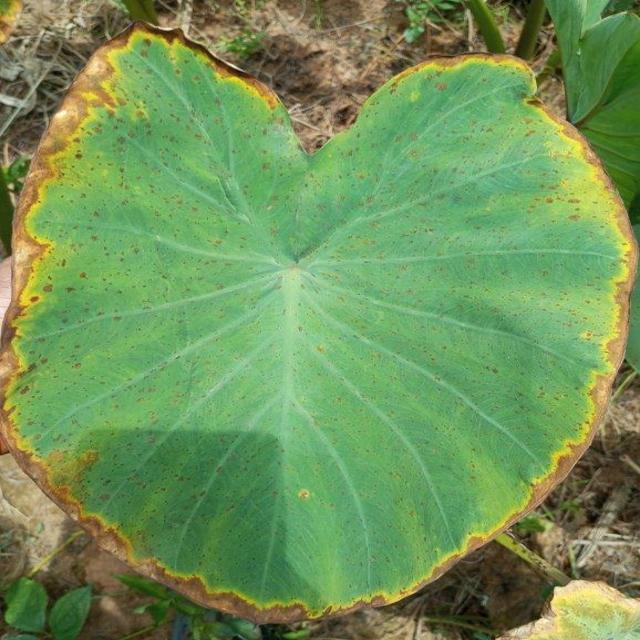
Label: Mid_Blight